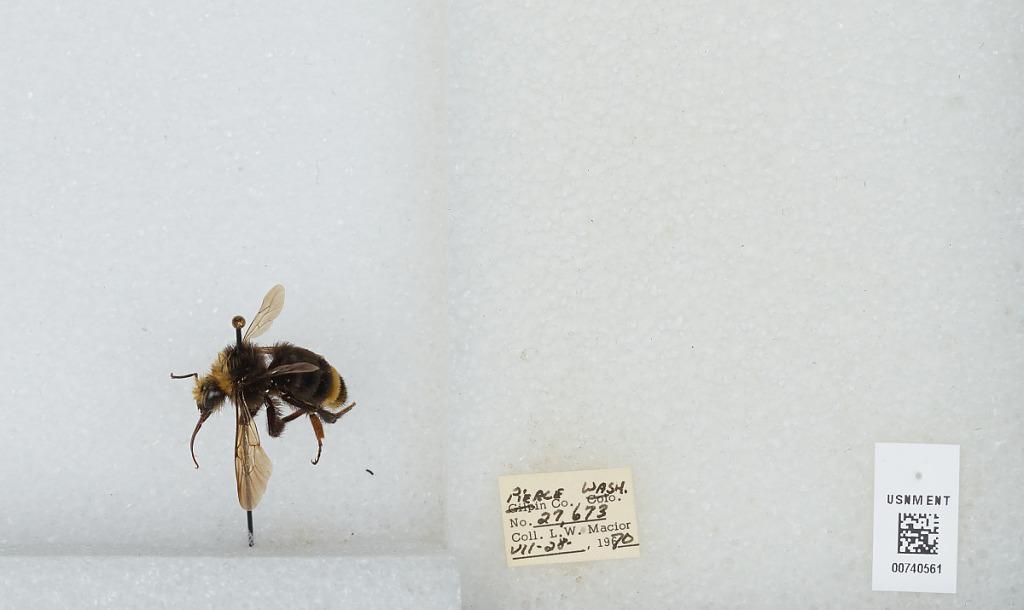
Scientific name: Bombus (Pyrobombus) vosnesenskii Radoszkowski
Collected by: L. Macior
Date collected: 1970-7-28
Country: United States
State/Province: Washington
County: Pierce
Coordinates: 47.05, -122.12